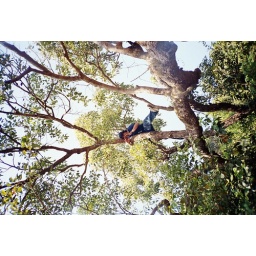
I'm shoo'ing away the animals in the vicinity to clear the path for us to rock climb vertically upwards